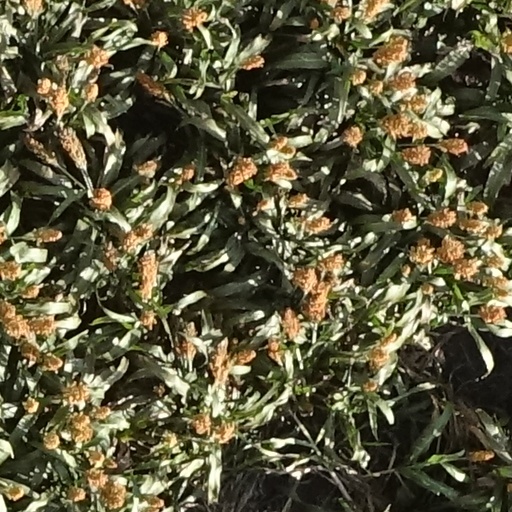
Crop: sorghum